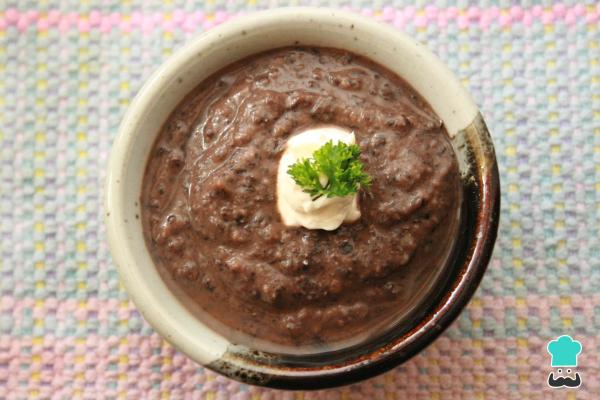
El dip de frijoles negros puedes servirlo con casabitos, pan, tostadas, arepitas, palillos de pan, tequeños, galletas de soda, galletas saladas, etc. Este dip es ideal para reuniones y festejos.También conquistará tus mañanas, con arepa y queso... ¡Mmm! o cualquier otra combinación que se te ocurra.